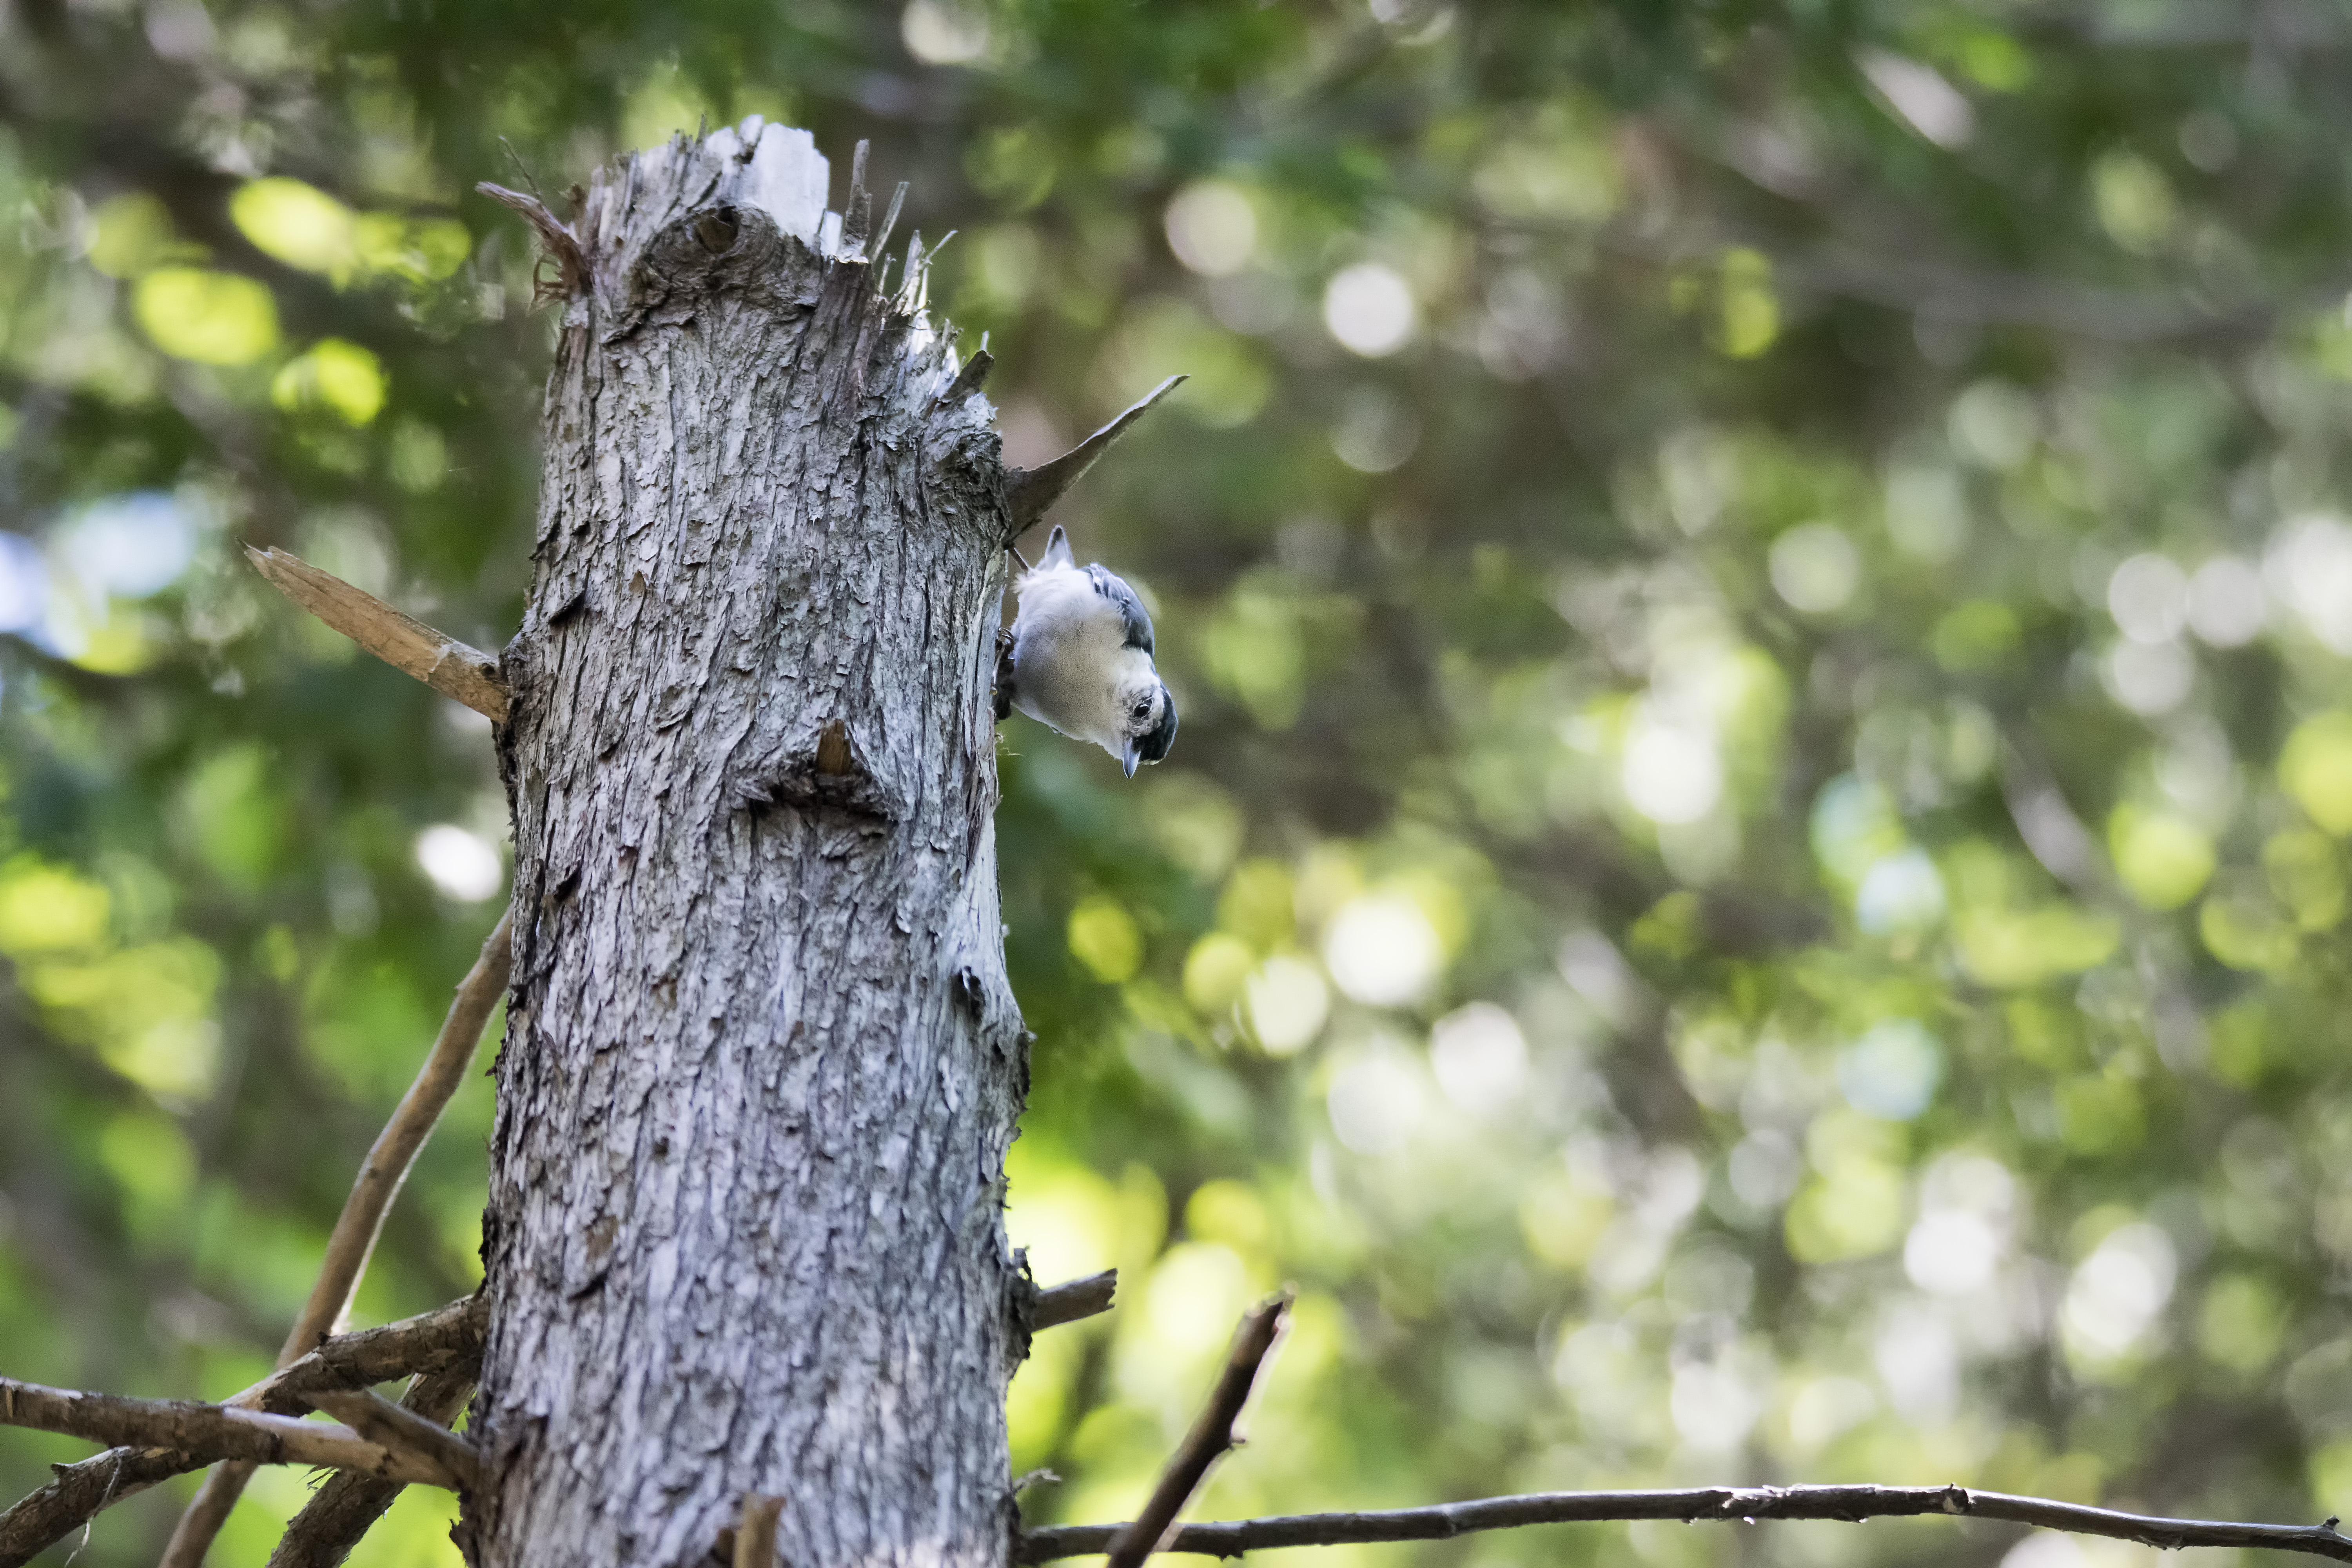
tree, nature, branch, bird, white, leaf, flower, wildlife, green, insect, fauna, close up, canada, a, quebec, blanche, sherbrooke, oiseau, sittelle, poitrine, breasted, nuthatch, macro photography